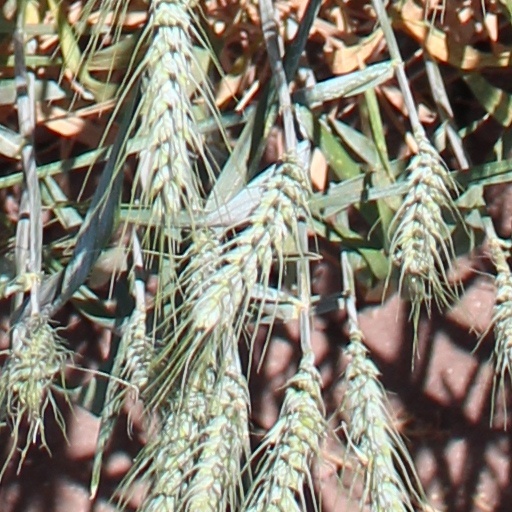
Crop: wheat